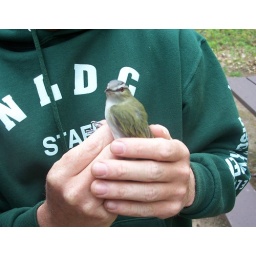
While this bird is often ignored when singing in the tree tops, it sure is a beautiful bird.